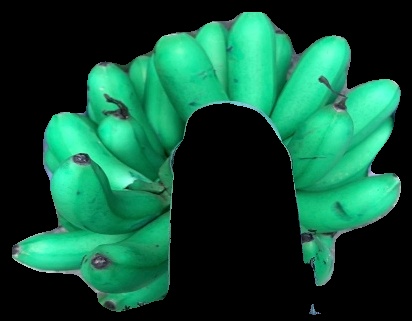
Variety: rasbale
Grade: grade1